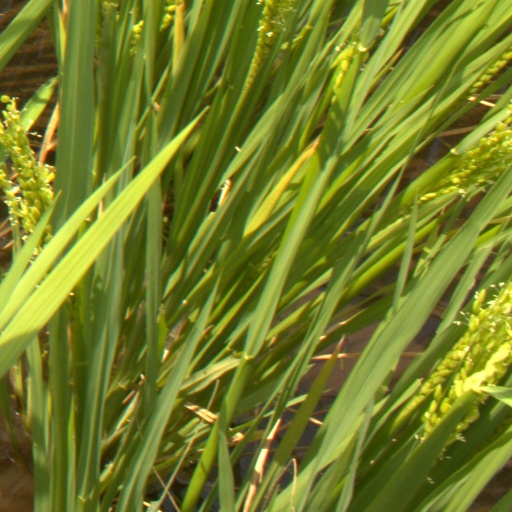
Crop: rice